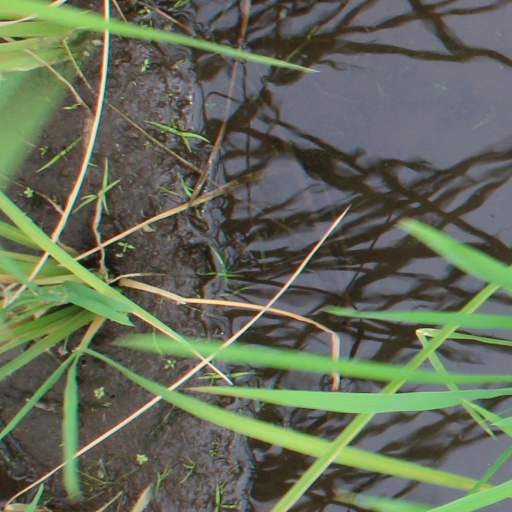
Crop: rice